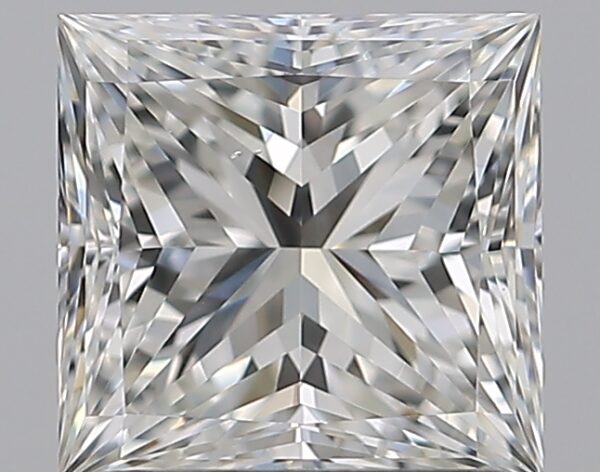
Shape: princess
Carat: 1.21
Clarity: VS1
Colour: I
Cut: EX
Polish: EX
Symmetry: VG
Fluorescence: F
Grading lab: GIA
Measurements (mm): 6.02 x 5.84 x 4.21